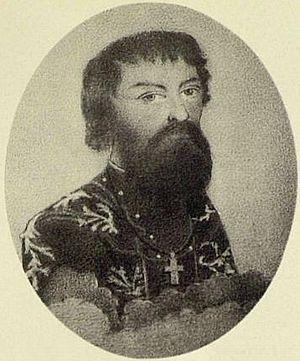
Ivan Tarassievitch Gramotine, décédé en 1638 à Serguiev Possad.